LaMarcus Aldridge

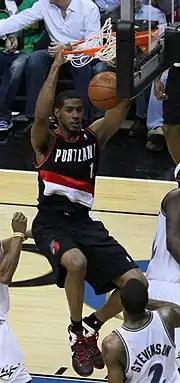
Aldridge hangs onto the rim in 2008

Aldridge played inconsistently to start the season, adjusting to more defensive pressure. He called the first 15 games "the worst funk" of his life but gradually improved as the season went on.